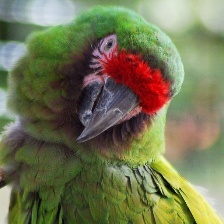
Species: MILITARY MACAW
Scientific name: ARA MILITARIS
ImageNet parent category: macaw